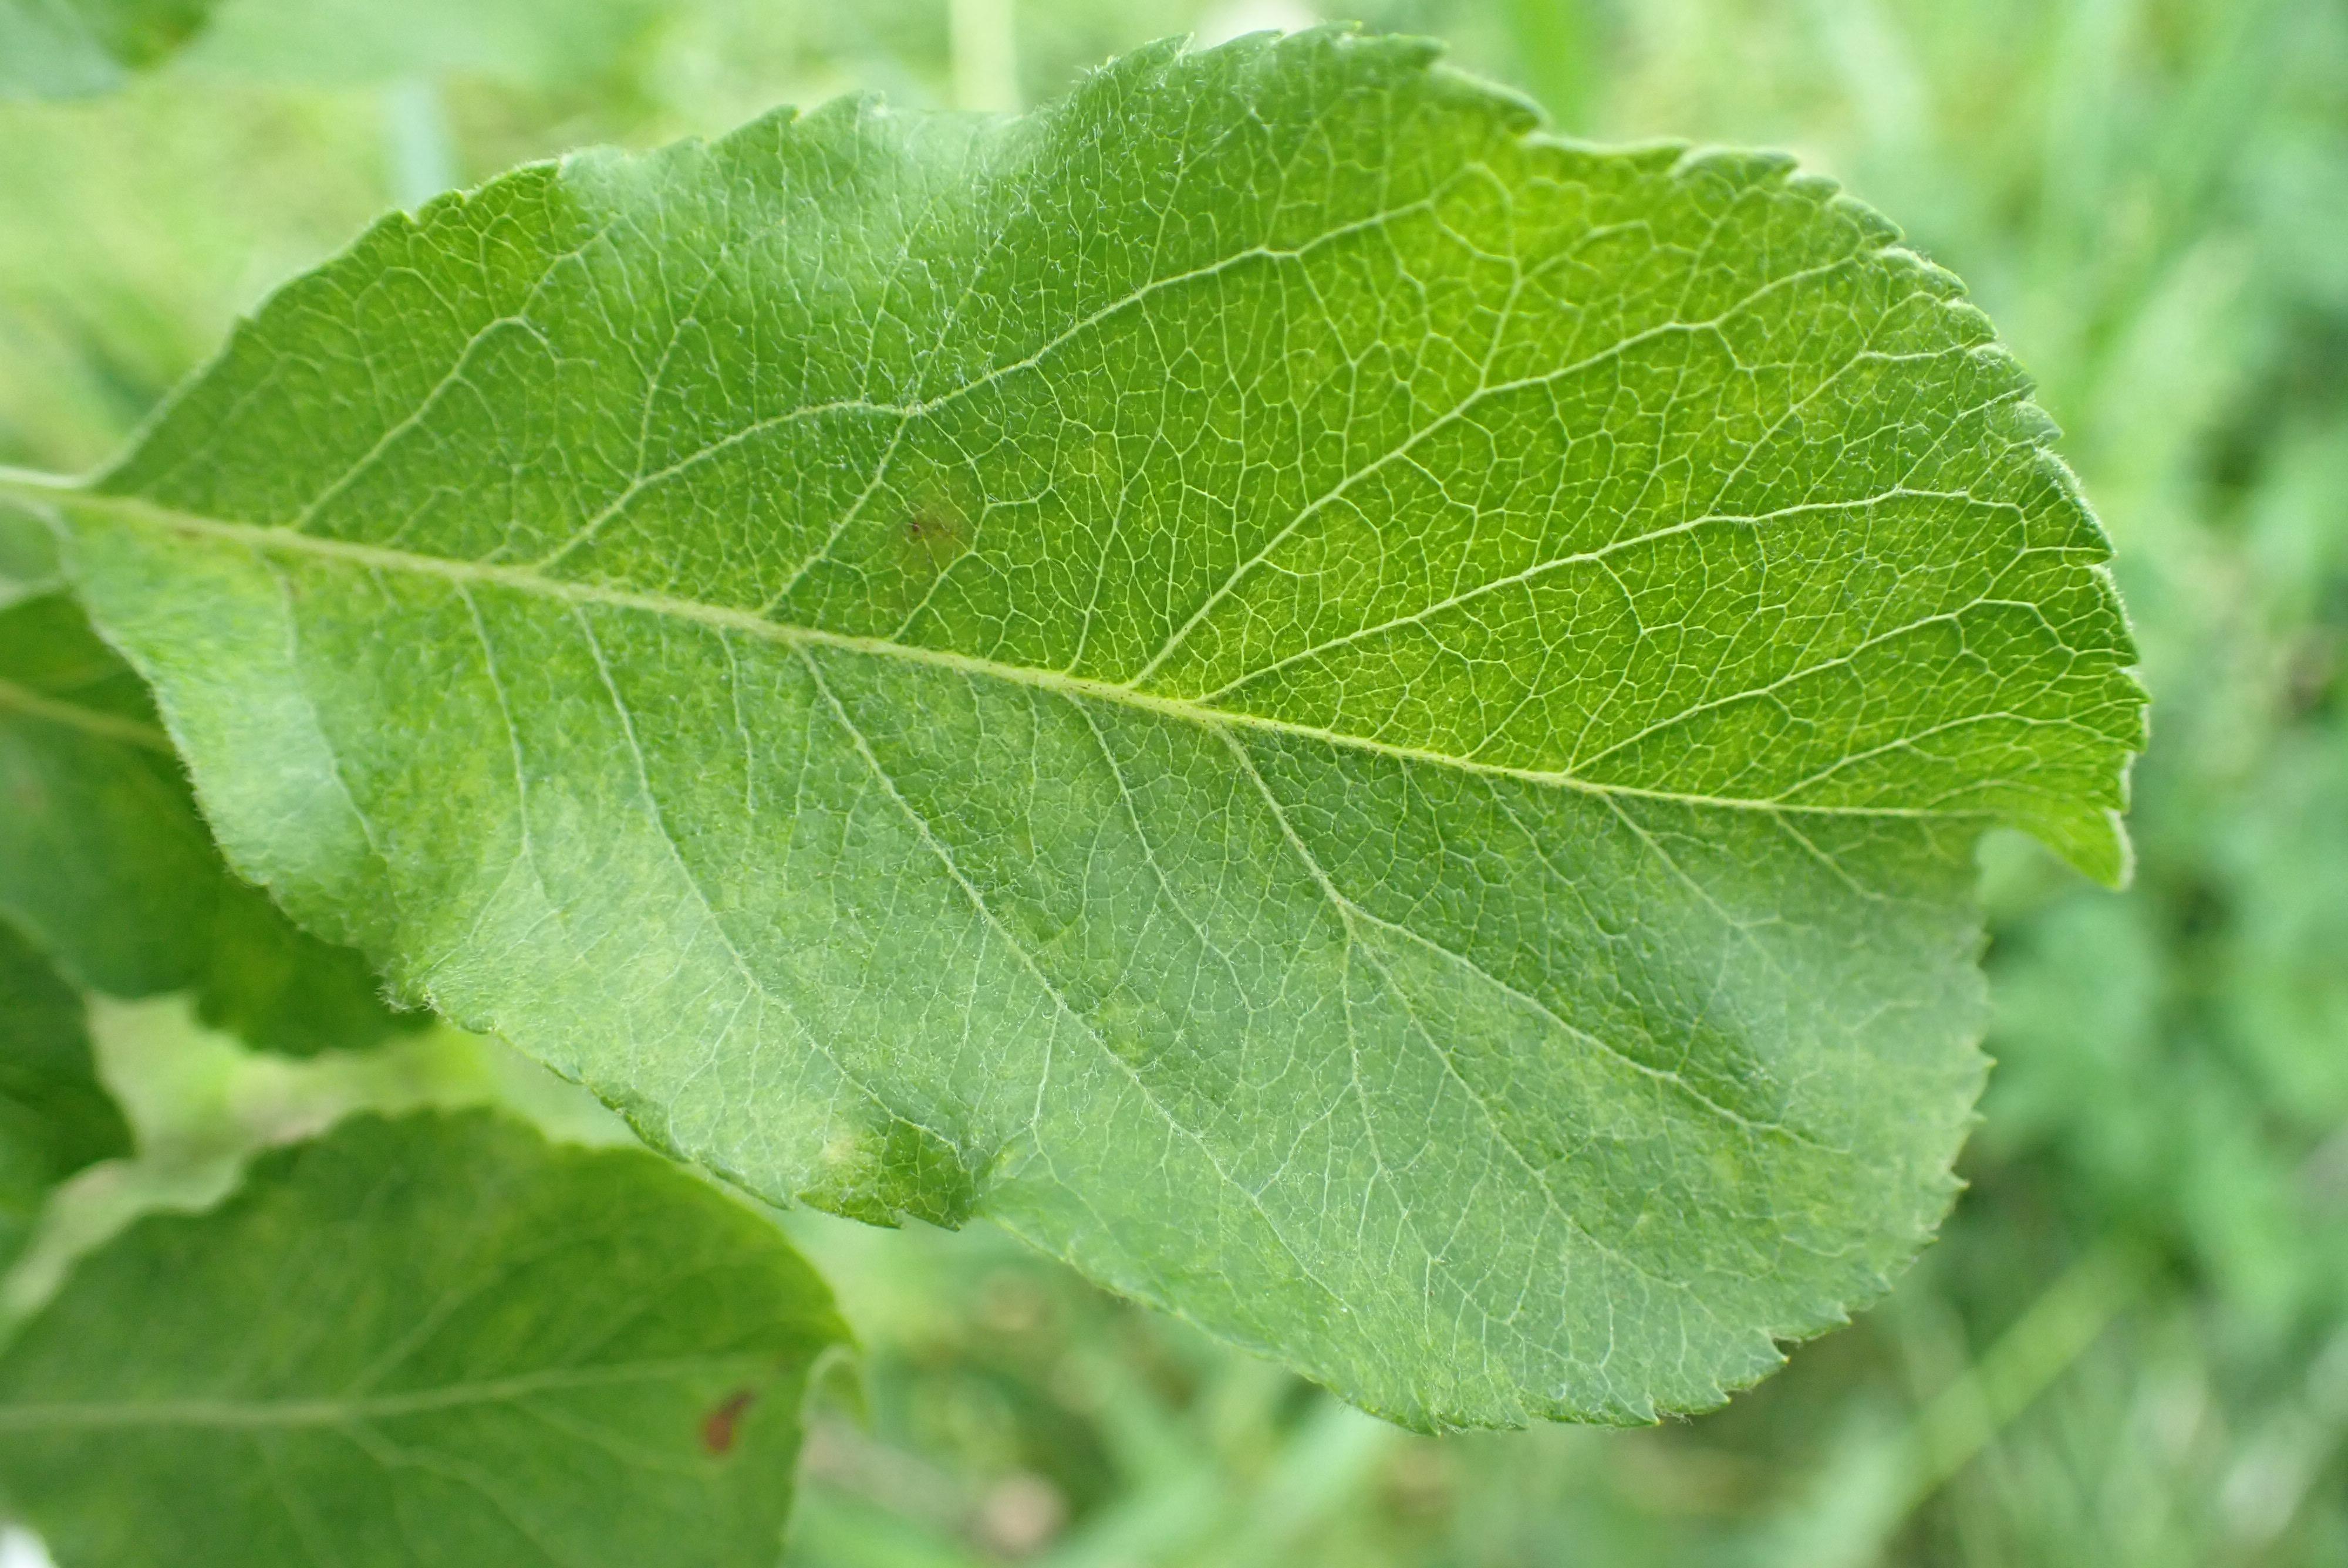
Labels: scab